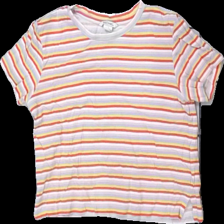
View: front
Type: T-shirt
Category: Ladies
Brand: Monki
Colors: White, Pink, Blue, Multicolor
Material: 100% cotton
Pattern: Striped
Cut: Cropped
Size: XS
Price range: <50
Recommended usage: Export
Description: kort randig t-shirt, urtvättad
Comment: urtvättad